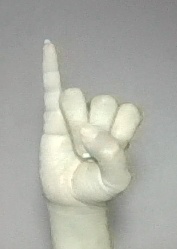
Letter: meem